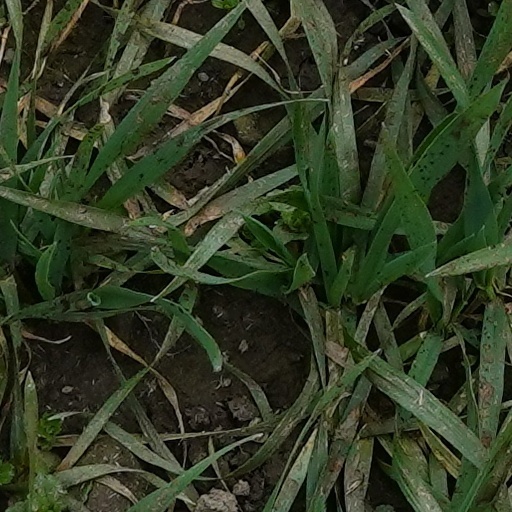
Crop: wheat